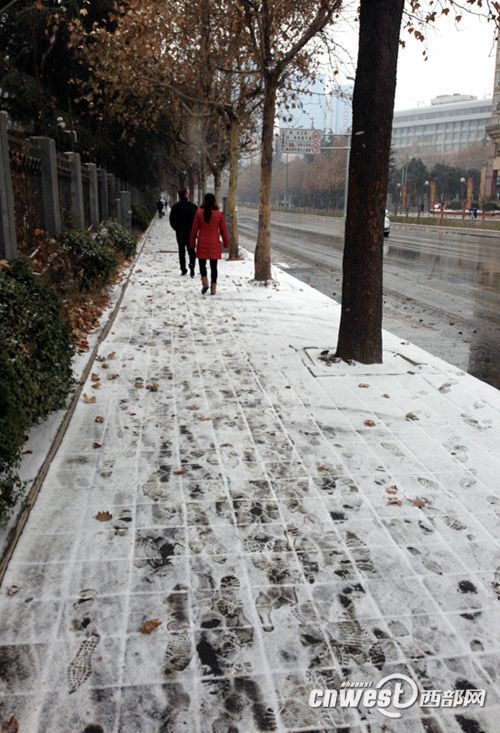
Weather: snow or frosty